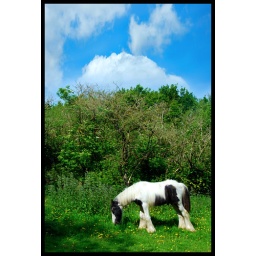
Gorgeous little pony in field in Cinderwood